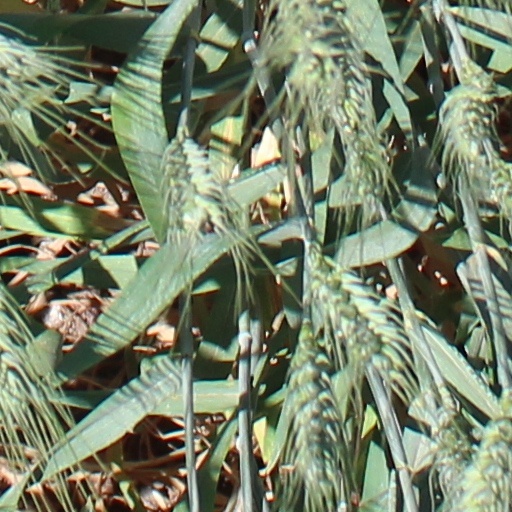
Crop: wheat